Sempron

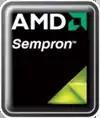

Sempron has been the marketing name used by AMD for several different budget desktop CPUs, using several different technologies and CPU socket formats. The Sempron replaced the AMD Duron processor and competed against Intel's Celeron series of processors. AMD coined the name from the Latin "semper", which means "always", to suggest the Sempron is suitable for "daily use, practical, and part of everyday life". The last Semprons were launched in April 2014. The brand was retired with the launch of the AMD A-Series APUs.